Foreign policy of the George W. Bush administration

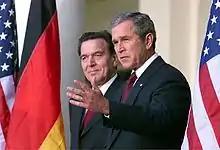
President Bush and German Chancellor Gerhard Schröder, October 2001

President Bush simultaneously improved relations with South Korea. On February 20, 2002, during President Bush's visit to South Korea, Bush and South Korean President Kim Dae-jung recognized that the South Korea-U.S. alliance is indispensable not only for stability on the Korean Peninsula but also in Northeast Asia as a whole. Furthermore, President Bush and Kim Dae-Jung expressed satisfaction that the bilateral alliance is not limited to cooperation in security matters but that the comprehensive partnership has expanded and developed to all areas, including political, economic, and diplomatic arenas. President Bush and president Kim Dae-jung exchanged views about the war against terrorism and future course of action. and Dae-Jung praised President Bush for the success in the war against terrorism under his outstanding leadership and indicated that South Korea as an ally would do its utmost to cooperate and provide full support. In December 2001, South Korea deployed troops to the U.S.-led War in Afghanistan . Afterwards, South Korea took only the role of providing medical and vocational training by assisting the United States with only two dozen volunteers working inside Bagram Air Base, north of Kabul. According to an ISAF statement, on June 30, 2008, South Korea returned, operating a small hospital near the airbase in Bagram with military and civilian personnel. In February 2004, South Korea deployed troops to Iraq as part of the coalition forces to provide support to U.S. forces in the Iraq War, which was also another boost in U.S.-ROK Relations.